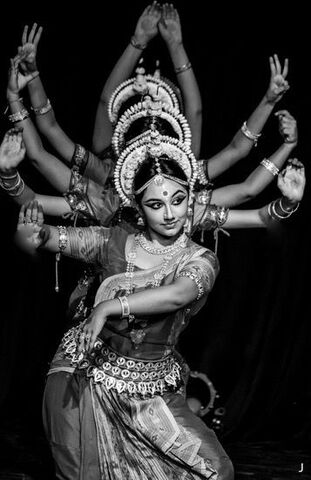
Dance form: odissi